Rinderpest

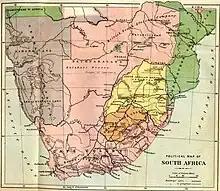
Political map of South Africa drawn 1897, reprinted 1899 from "impressions of South Africa" by James Bryce

Around the turn of the century, a plague struck in Southern Africa. Spinage establishes a critical commentary on the theory that in 1888, rinderpest was introduced into Abyssinia (modern Ethiopia) by the invading Italian army, which supposedly brought with them infected cattle from India. The procurement chain is not traced beyond an Egyptian businessman from Cairo, but it is possible that the British Army got their draft oxen from India. However, the documentary chain only supported limited negative conclusions. "There is therefore no evidence in contemporary accounts that the rinderpest panzootic was imported from India with infected oxen to provision the Italian landing at Massawa." It may now be impossible to disentangle the probabilities of where rinderpest initially came from- invading Italians, invading Egyptians or local break-outs in Eritrea. Once in progress, the infection eventually spread to the shores of Lake Victoria and into German Tanzania.